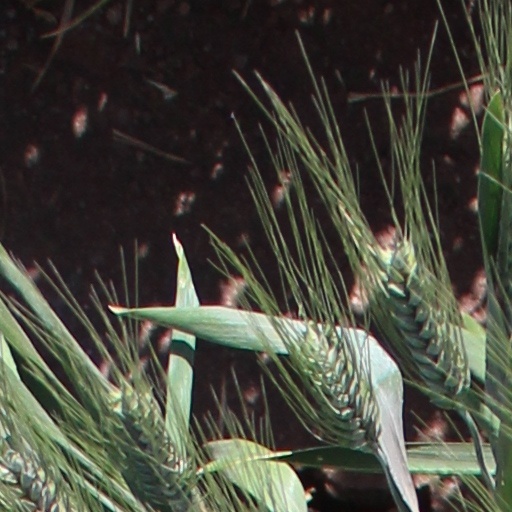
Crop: wheat